GRIPS-Security and International Studies Program, Tokyo

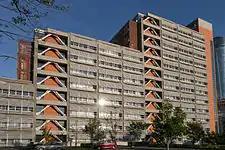
The Campus in central Tokyo.

The Security and International Studies Program is housed in the Roppongi Campus of GRIPS. Designed by the Yamashita Sekkei and Richard Rogers Partnership, the campus opened its doors in the spring of 2005. The campus is located in Roppongi, close to the Japanese Diet and government ministries, as well as headquarters of major Japanese and foreign multinational corporations and multilateral institutions.